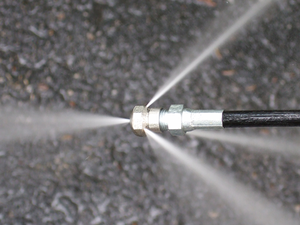
Un déboucheur est un dispositif mécanique ou une matière conçus pour déboucher les lavabos, éviers et canalisations. La matière peut être chimique ou biologique, et conditionnée sous forme liquide ou solide.